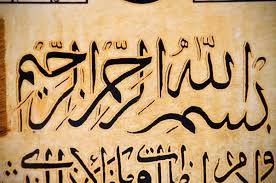
Nataal bii nag dafa mel ne alxuraan lanu ci bind. Araab donte xaw ma ci lu bari, aw ma ci xam xam waaye nag gis naa ne moom lanu ci bind ndaxte fii ci Senegaal nit ñi bëgg nañu lool, bëgg nañu araab lool.